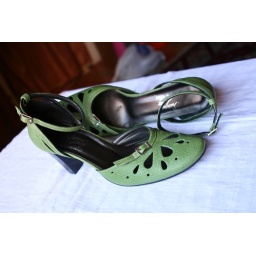
I found these very cute (and comfy) shoes in Skopje